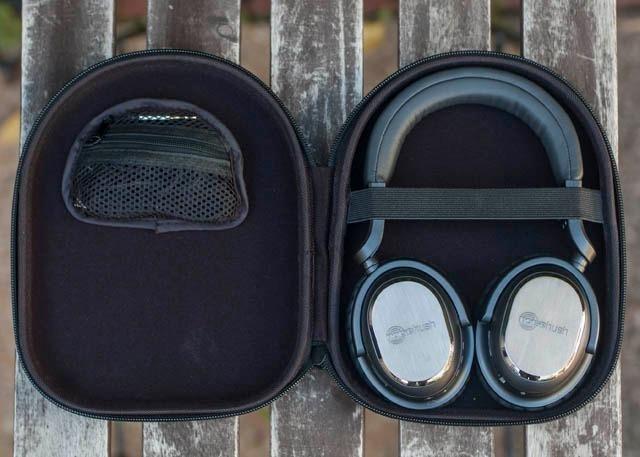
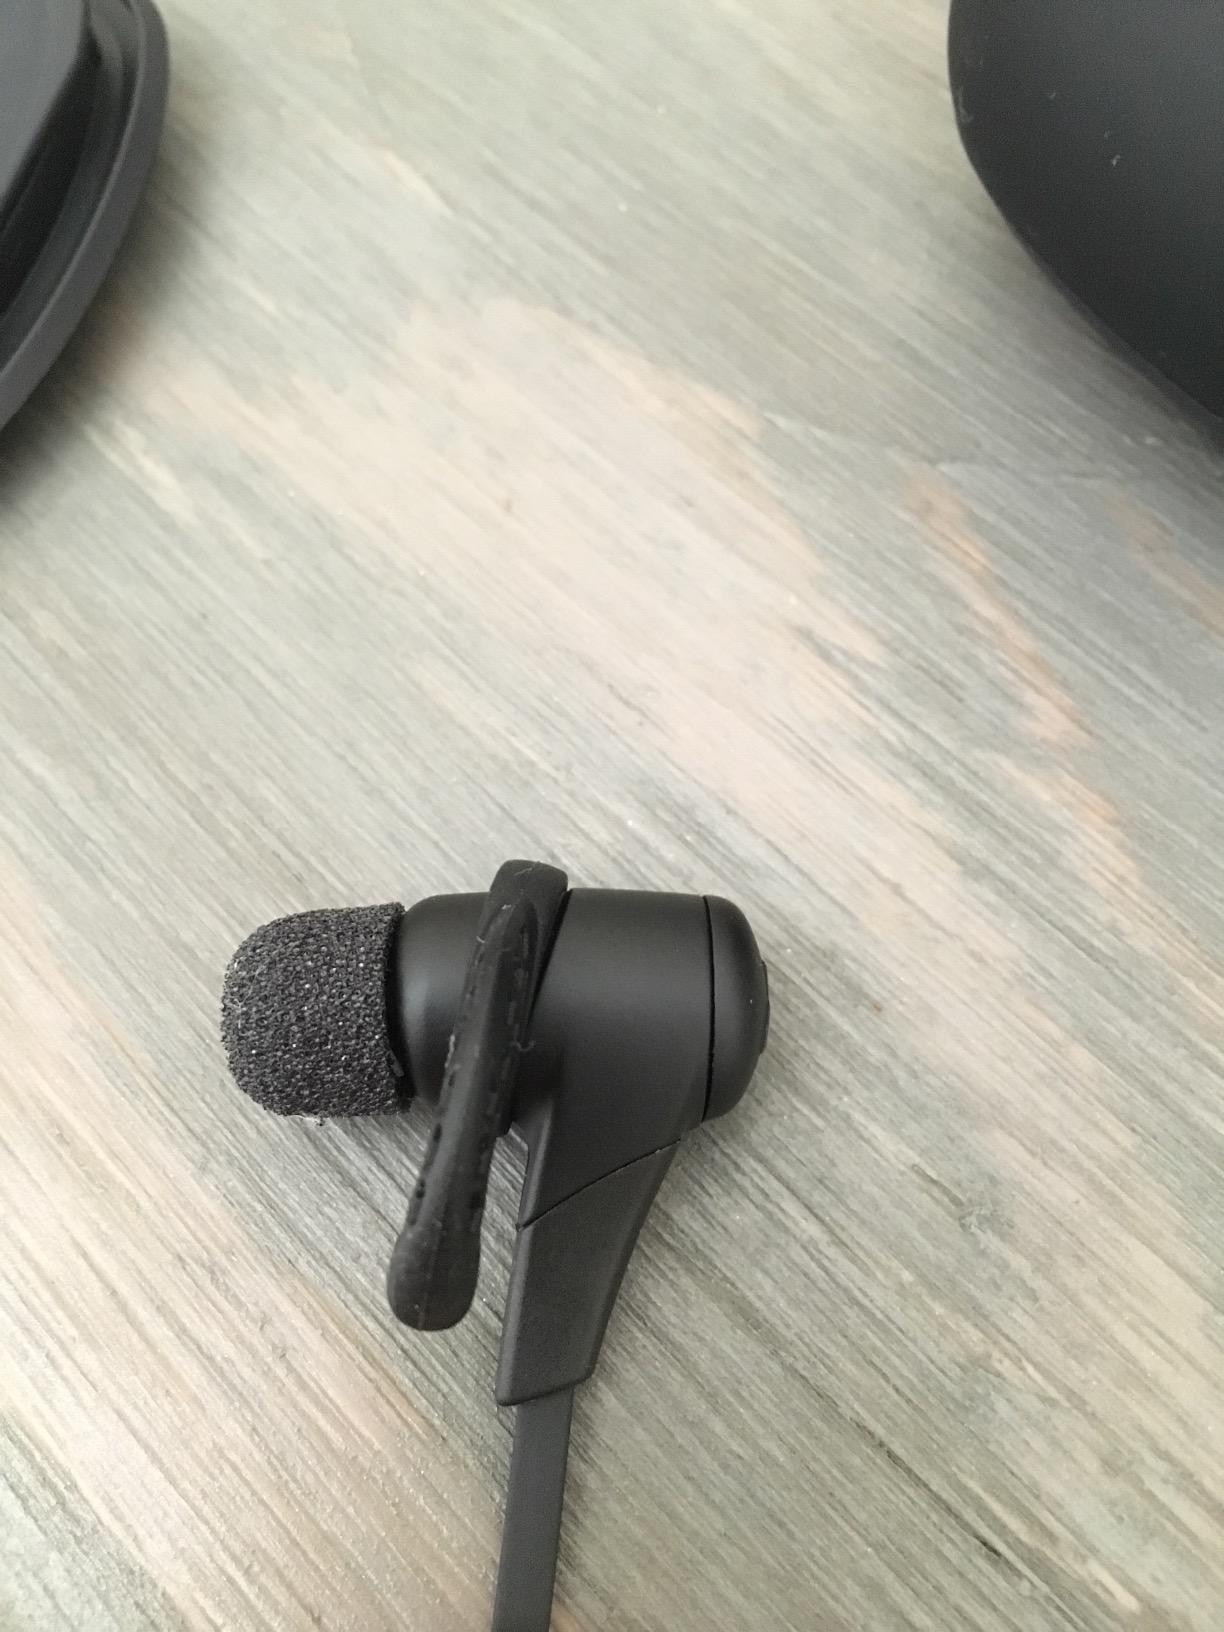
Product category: headphones
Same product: no